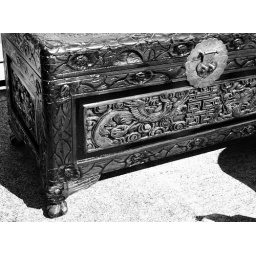
wooden box in b and w